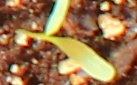
Label: Sugar beet